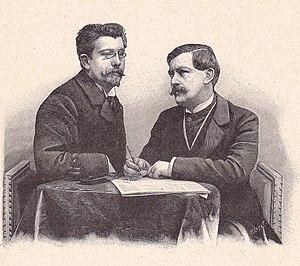
Victor Margueritte, né le 1ᵉʳ décembre 1866 à Blida et mort le 23 mars 1942 à Monestier, est un romancier et auteur dramatique français.